Julius Nyerere

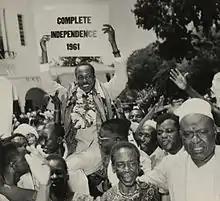
Nyerere campaigning for Tanganyikan independence in March 1961

On 7 July 1954 Nyerere, assisted by Oscar Kambona, transformed the TAA into a new political party, the Tanganyika African National Union (TANU). Among the early TANU members were the three sons of Kleist Sykes, Dossa Aziz, and John Rupia, the latter an entrepreneur who had established himself as one of the wealthiest indigenous Africans in the country. Rupia served as the group's first treasurer and largely funded the organisation in its early years. The colony's governor appointed Nyerere to fill a temporary vacancy on its legislative council generated after David Makwaia was sent to London to serve on the Royal Commission for Land and Population Problems. His first speech at the legislative council dealt with the need for more schools in the country. When he said that he would oppose proposed government regulations to raise salaries for civil servants, the government recalled Makwaia from London to ensure Nyerere's removal.